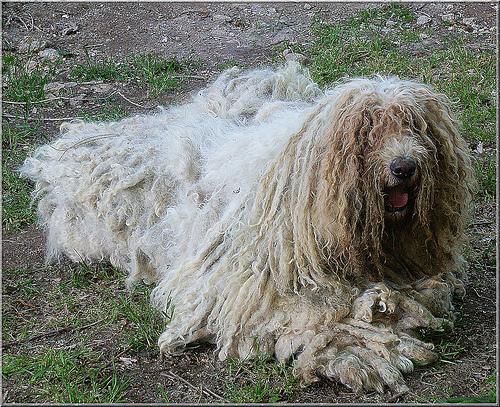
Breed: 318-n000115-komondor